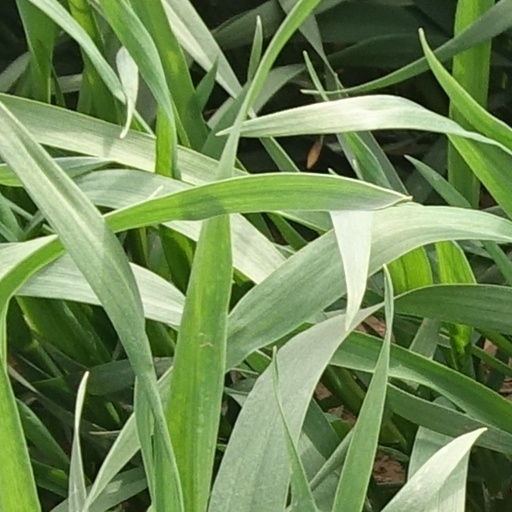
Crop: wheat